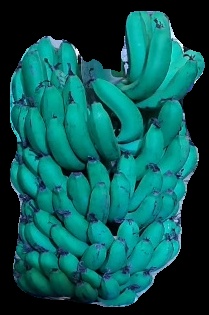
Variety: pachbale
Grade: grade2